Verona

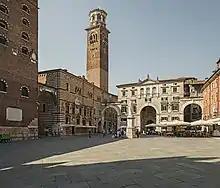
Piazza dei Signori

The "Basilica of San Zeno Maggiore" is a Romanesque style church, the third such structure on its site, built from 1123 to 1135, over the 4th-century shrine to Verona's patron saint, St. Zeno (bishop of Verona from 362 to 380 when he died). The façade dominates the large square, and is flanked with a bell tower, which is mentioned by Dante in Canto 18 of Purgatory in the Divine Comedy. The weathered Veronese stone gives a warm golden glow, and the restrained lines of the pillars, columns, and cornices, and the gallery with its double windows, give the façade an air of harmonious elegance. The huge rose window is decorated as a Wheel of Fortune. The lintels above the portal have carvings of the months of the year. Each side of the doorway is embellished with 18 bas-relief panels of biblical scenes, and the inner bronze door panels have 48 primitive but forceful depictions of Biblical scenes and episodes from the life of St Zeno. The meaning of some of the scenes is now unknown, but the extraordinarily vivid energy of the figures is a superb blend of traditional and Ottonian influences. The interior of the church is divided into the Lower Church, occupying about two-thirds of the structure, and the Upper Church, occupying the remainder. The walls are covered with 12th and 14th century frescos and the ceiling of the nave is a magnificent example of a ship's keel ceiling. The vaulted crypt contains the tomb of St. Zeno, the first Bishop of Verona, as well as the tombs of several other saints. North of the church is a pleasant cloister. The church also houses the tomb of King Pippin of Italy (777–810).